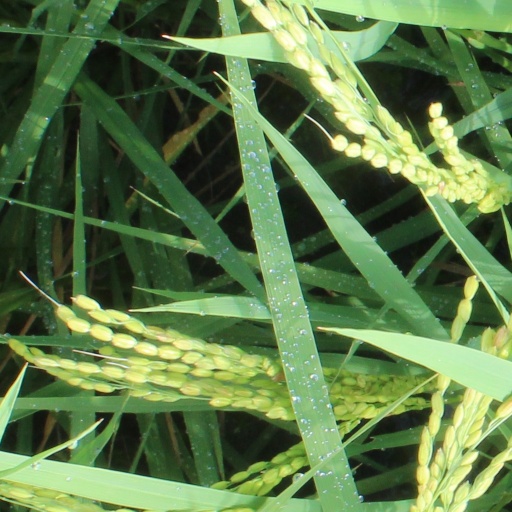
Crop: rice